Punjab Muslim League

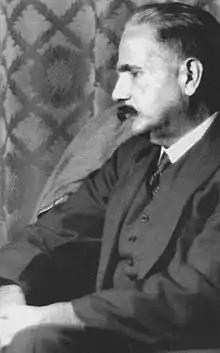
Sir Muhammad Iqbal

I would like to see Punjab, North-West Frontier Province, Sindh and Balochistan amalgamated into a single state. Self government within the British Empire or without the British Empire, the formation of a consolidated North-West Indian Muslim state appears to me to be the final destiny of the Muslims, at least of North-West India.